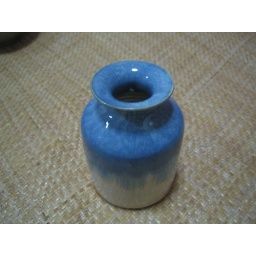
Second pot. Handbuilt. Dipped in mother of pearl and brushed with sky blue